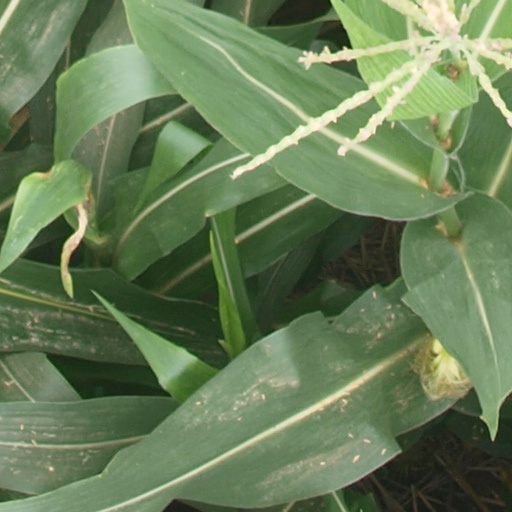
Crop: maize; corn